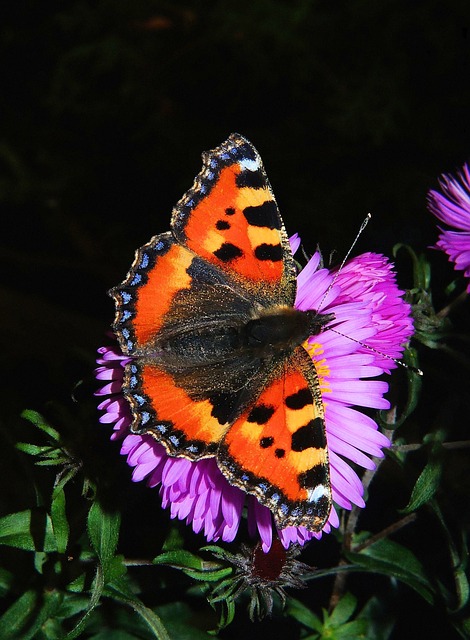
Label: butterfly